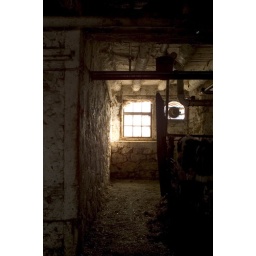
4216-Calf barn window near dawn